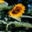
Label: sunflower